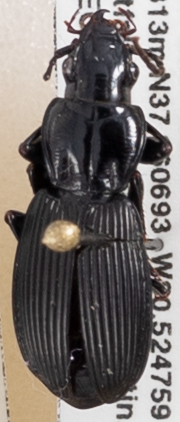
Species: Pterostichus lachrymosus
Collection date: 2019-05-21
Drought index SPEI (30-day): -0.62
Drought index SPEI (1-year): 2.09
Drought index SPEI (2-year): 2.09